Bulbul tarang

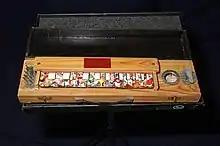
Bulbul Tarang (from Emil Richards Collection)

The Bulbul Tarang (बुलबुल तरंग) literally "waves of nightingales", alternately Indian Banjo) is a string instrument from India. which evolved from the Japanese taishōgoto, which likely arrived in South Asia in the 1930s.